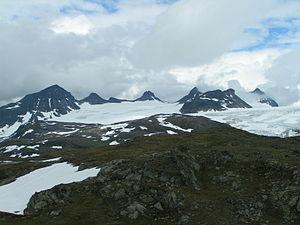
Smørstabbrean est un glacier situé dans la montagne de Smørstabbtindan, dans le massif de Jotunheimen, dans le sud de la Norvège. C'est le plus vaste glacier du Jotunheimen avec 15,8 km². C'est un glacier complexe, constitué de deux langues principales formant la rivière Bøvra et son affluent la Leira, mais étant aussi connecté au glacier Sandelvbrean, de l'autre côté du massif, formant la rivière Sandelvi, affluent de l'Utla.